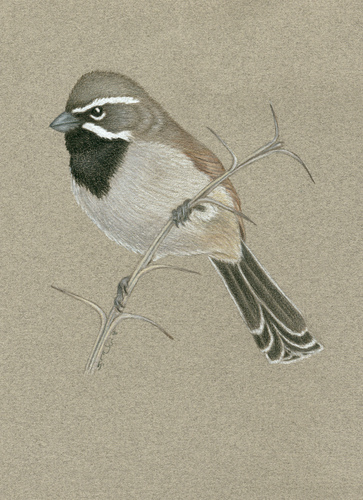
the bird has a black throat and a grey belly with a brown nape.
a small bird with a bill that curves downwards, and a grey belly
this tawny-backed bird has black tail feathers rimmed with white, a black throat under white cheek patches, and white eyebrows.
this drawing depicts a small, round bird with a short, pointed beak and many shades of brown and white coloring.
this bird has a short beak with brown and white feathers
this small bird has a gray head and wings, black throat, white eyebrows and a white belly.
this is a gray bird with a black throat, white eyebrows and a pointed beaka small bird with a light grey belly, black throat and a brown head.
this bird is brown and black in color, with a stubby beak.
the body of the bird has a patch of green, with various shades of light brown and white throughout.
Species: Black Throated Sparrow